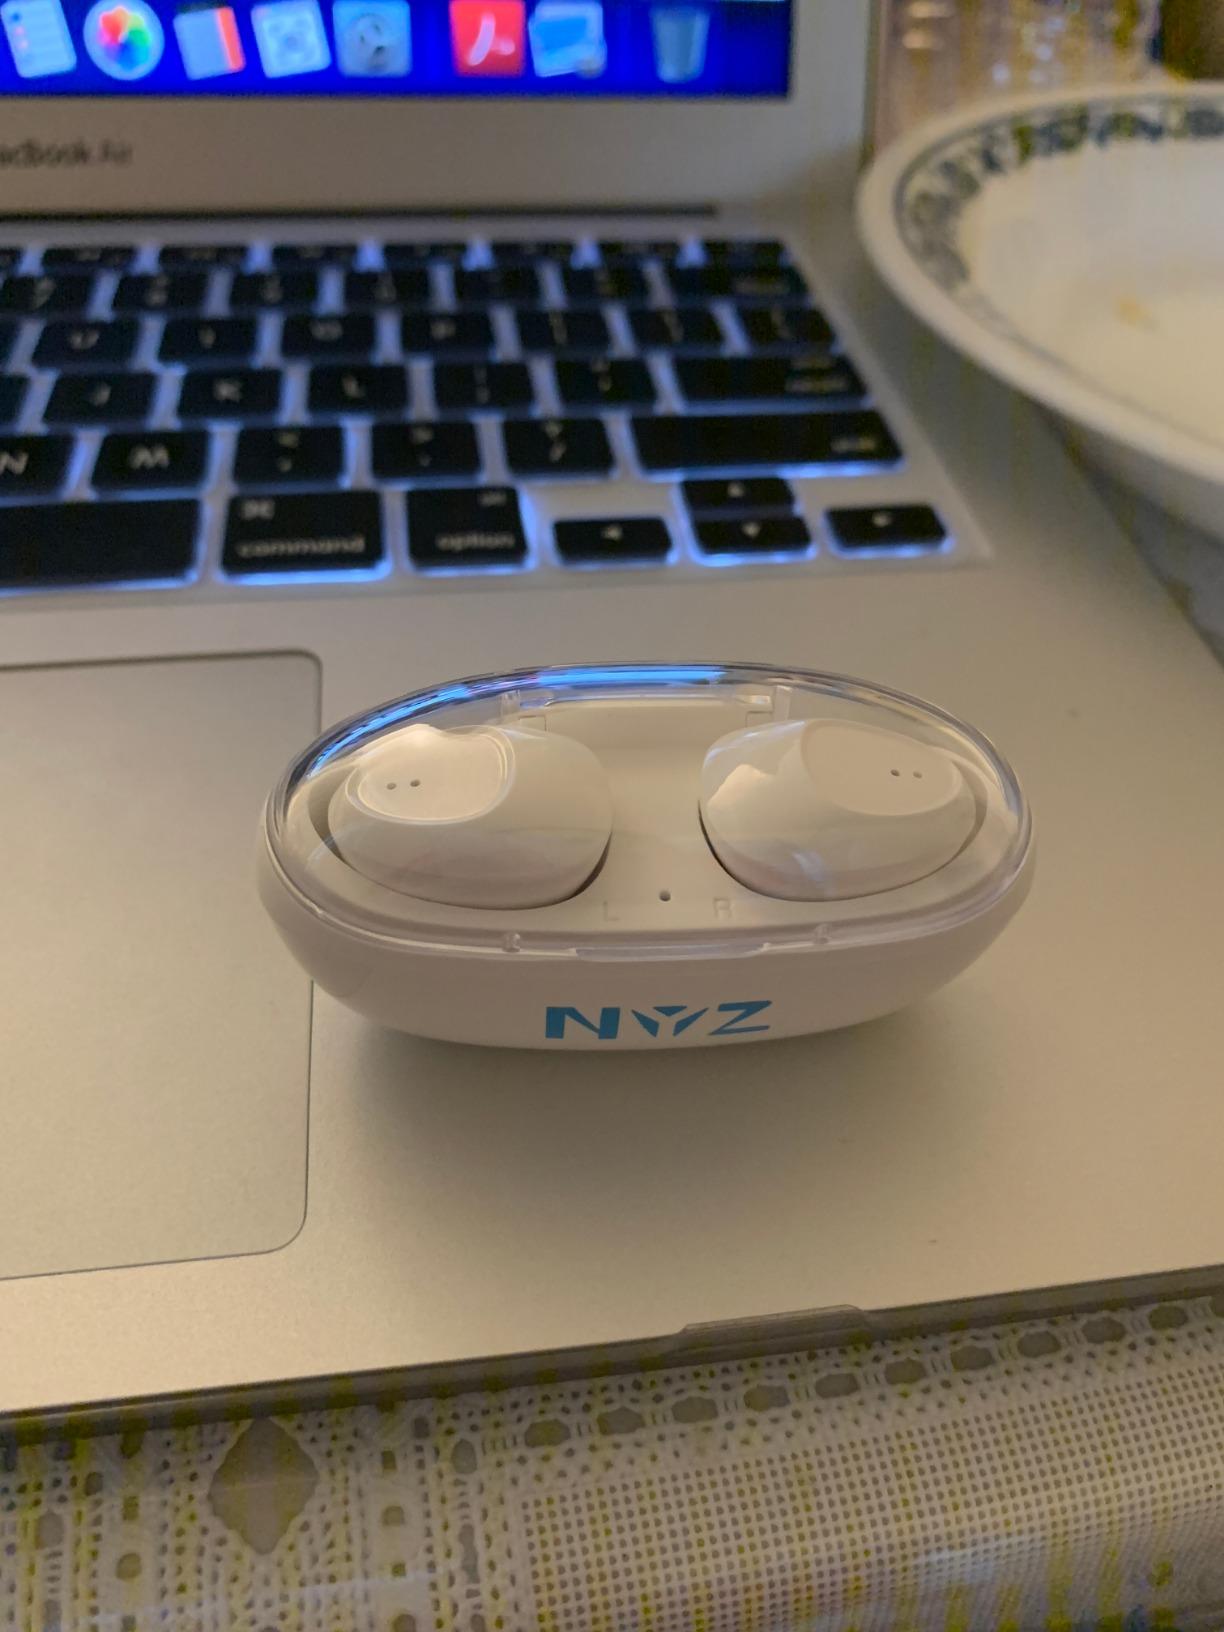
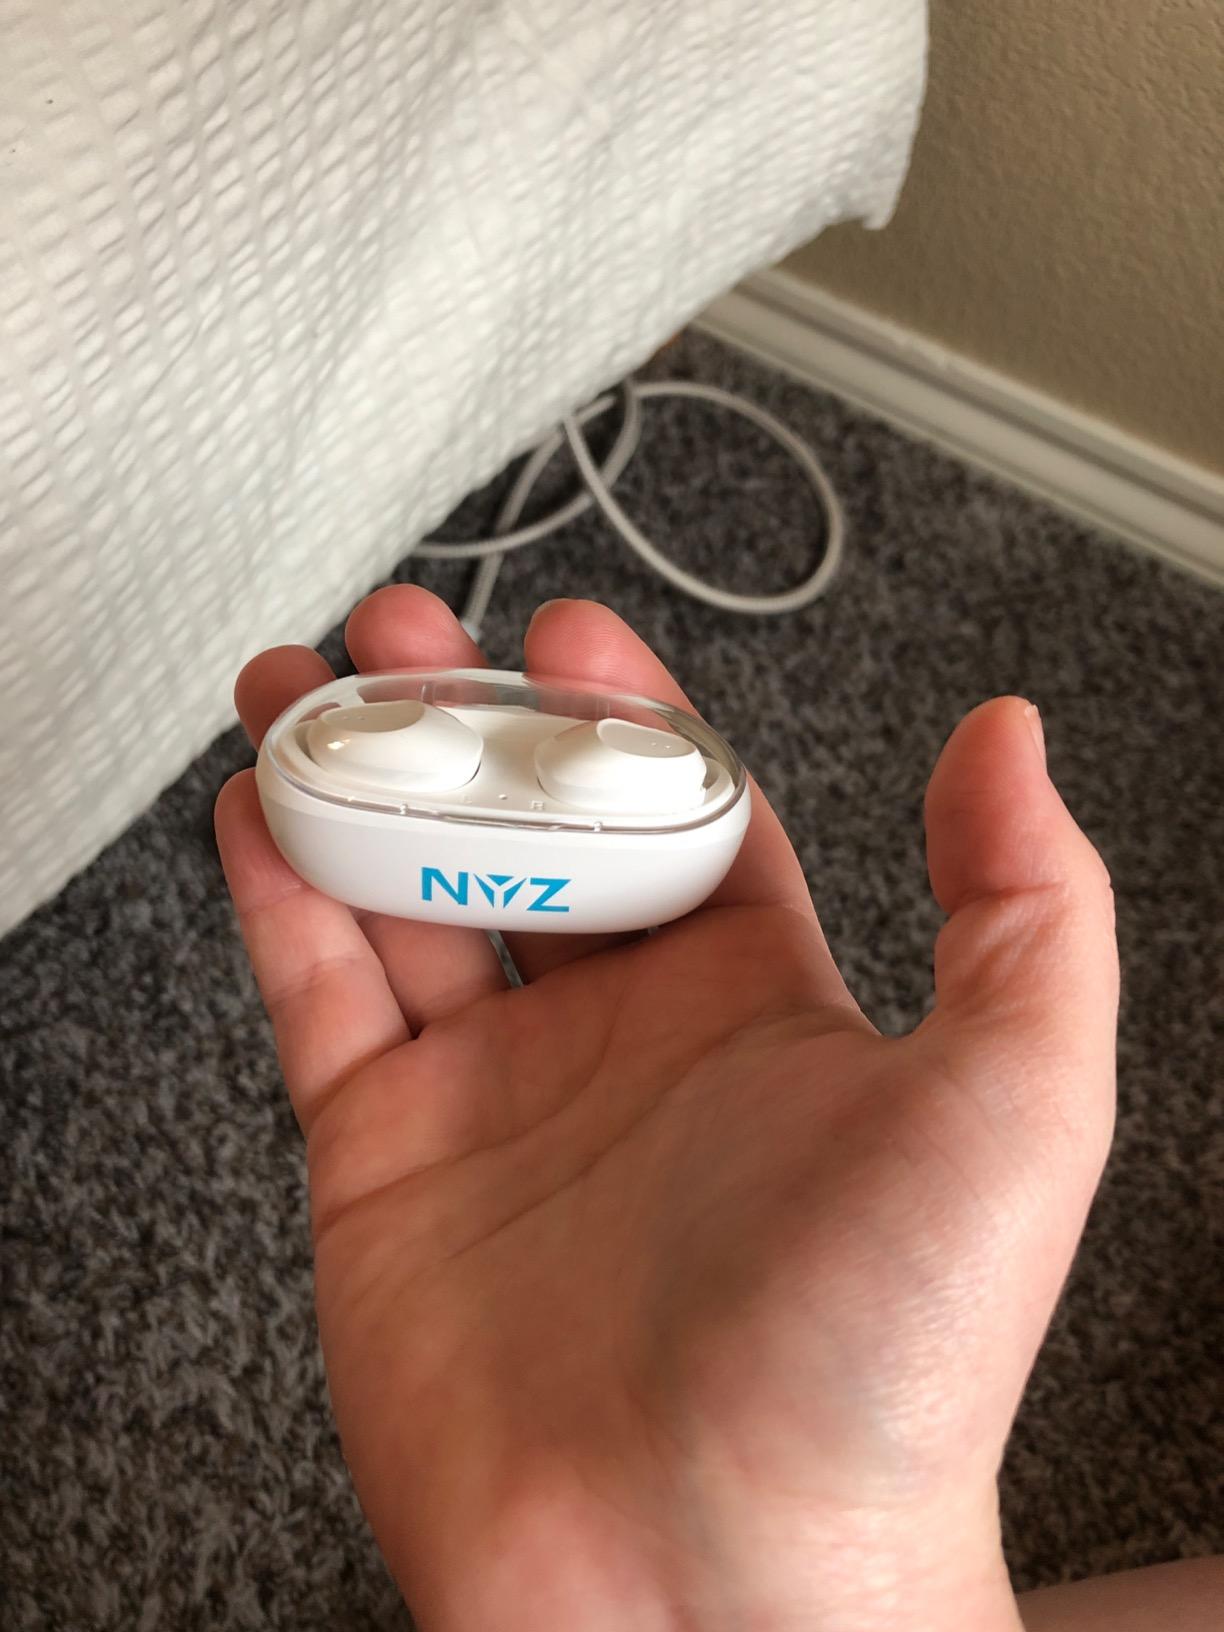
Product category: earbuds
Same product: yes